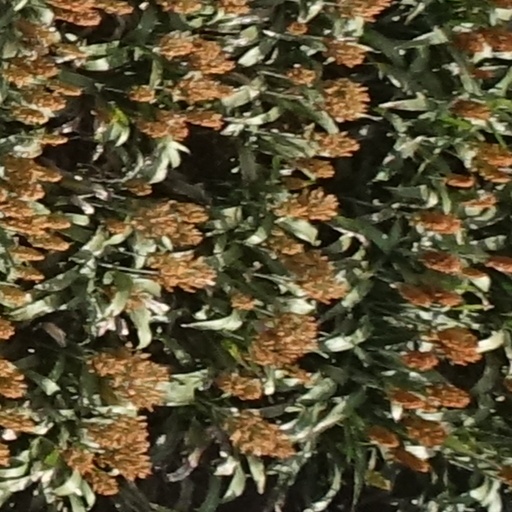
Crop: sorghum